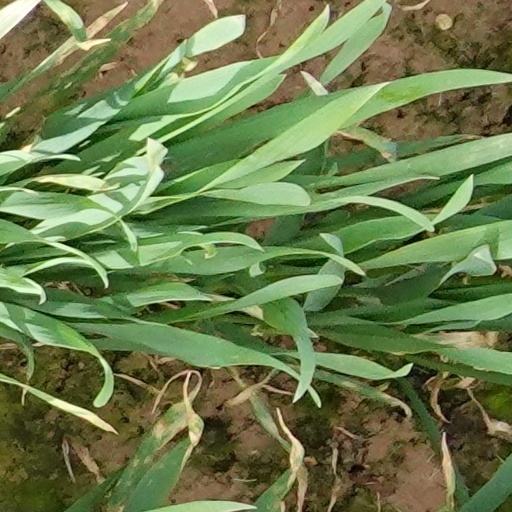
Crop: wheat